E11 European long distance path

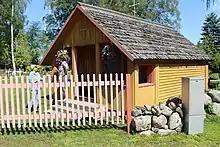
Laossina village capel, day 21

Highlights: Haanja Nature Park – diverse landscapes and beautiful nature, Suur Munamägi viewing tower, Cafe at the highest peak in the Baltic states, Tradition of smoke sauna – UNESCO intangible cultural heritage, Nopri farm – local dairy producer, Vastseliina Bishop’s Castle Ruins and Pilgrim’s House, National Geographic yellow frames in the villages of Haanja and Vana-Vastseliina.